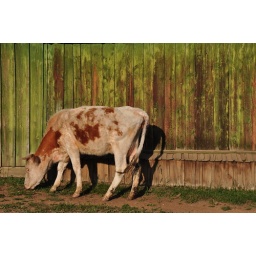
Beautiful shades of green on wooden fence in Khuzhir. Olkhon Island, Baikal Lake, July 2009.